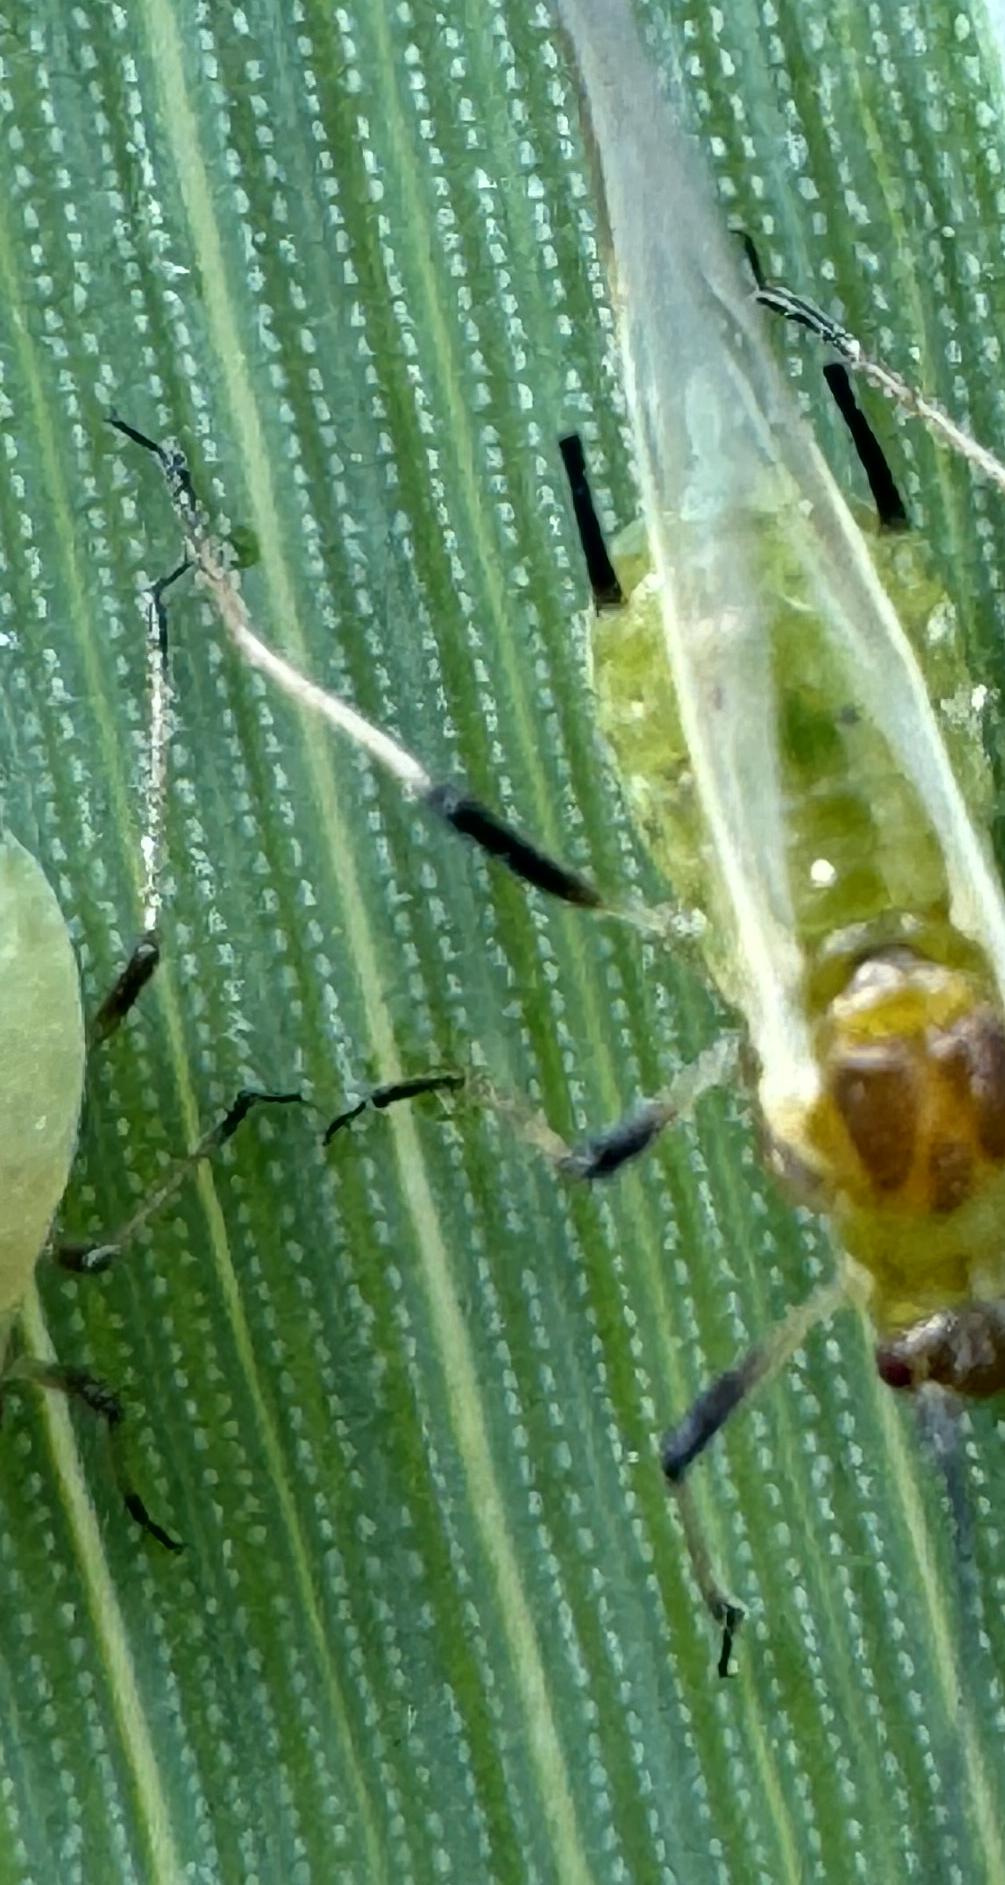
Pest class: english_grain_aphid